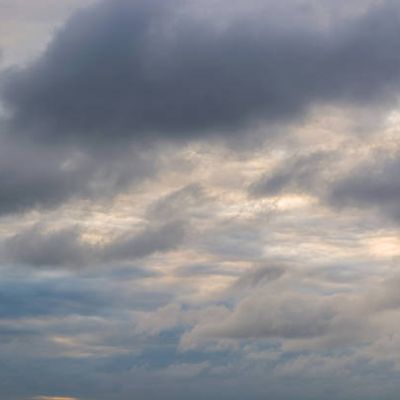
Cloud type: Altostratus (As)